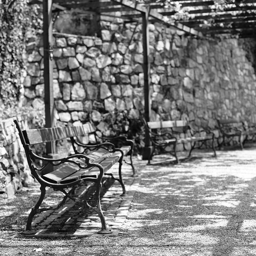
A couple of wooden benches next to a stone wall.
A group of benches sitting next to each other near a building.
Empty park benches in front of a high stone wall.
Benches are next to a cobblestone looking building.
Several empty wooden benches along a curved stone wall.